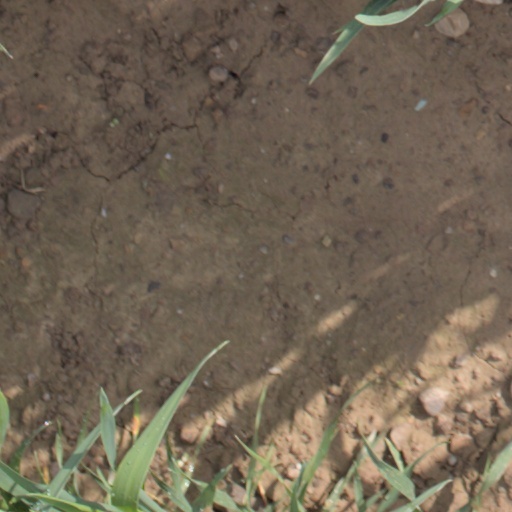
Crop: wheat